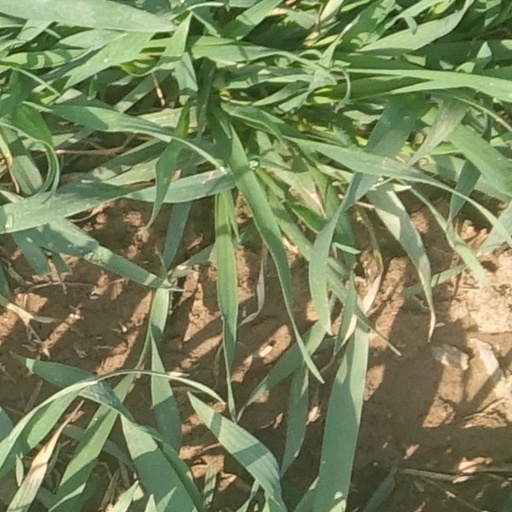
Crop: wheat